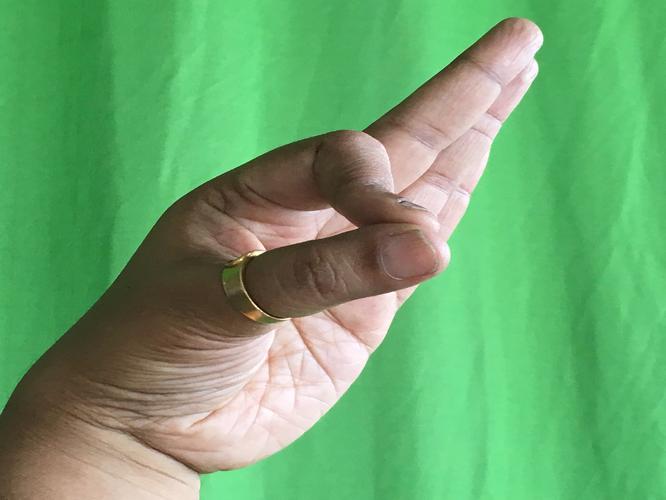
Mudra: Aralam
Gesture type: single_hand